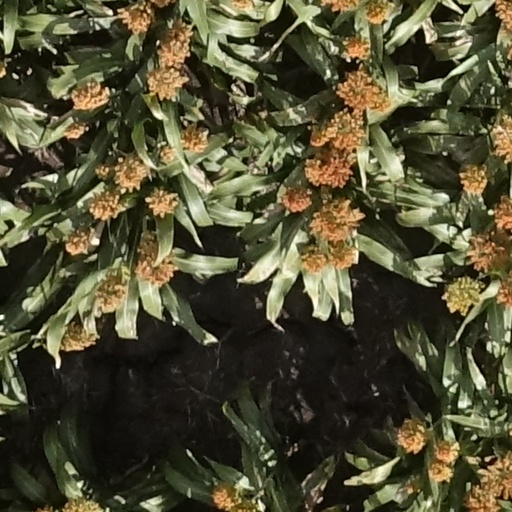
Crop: sorghum